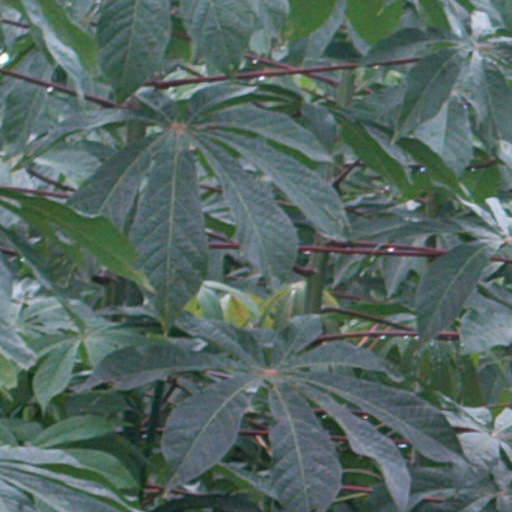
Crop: cassava